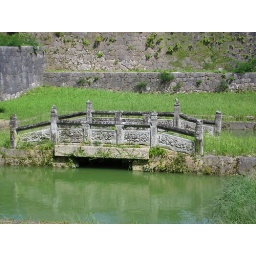
Stone bridge in the grounds of Shuri castle (P1010725)